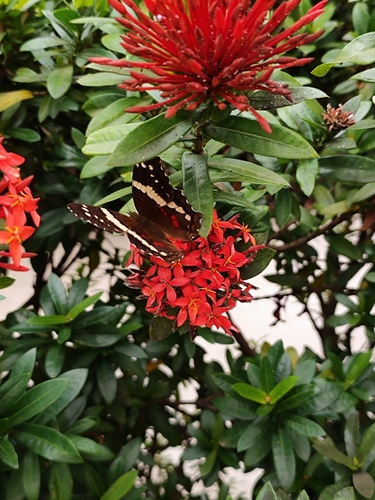
Scientific name: Anartia fatima
Common name: Banded peacock
Family: Nymphalidae
Order: Lepidoptera
Pollinator type: Primary pollinator
Habitat: Open areas and gardens
Geographic range: South America
Conservation status: Least Concern